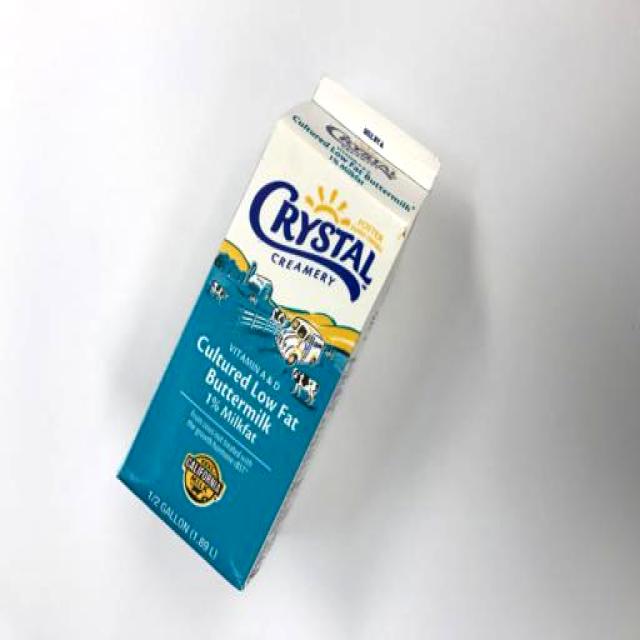
Label: Trash